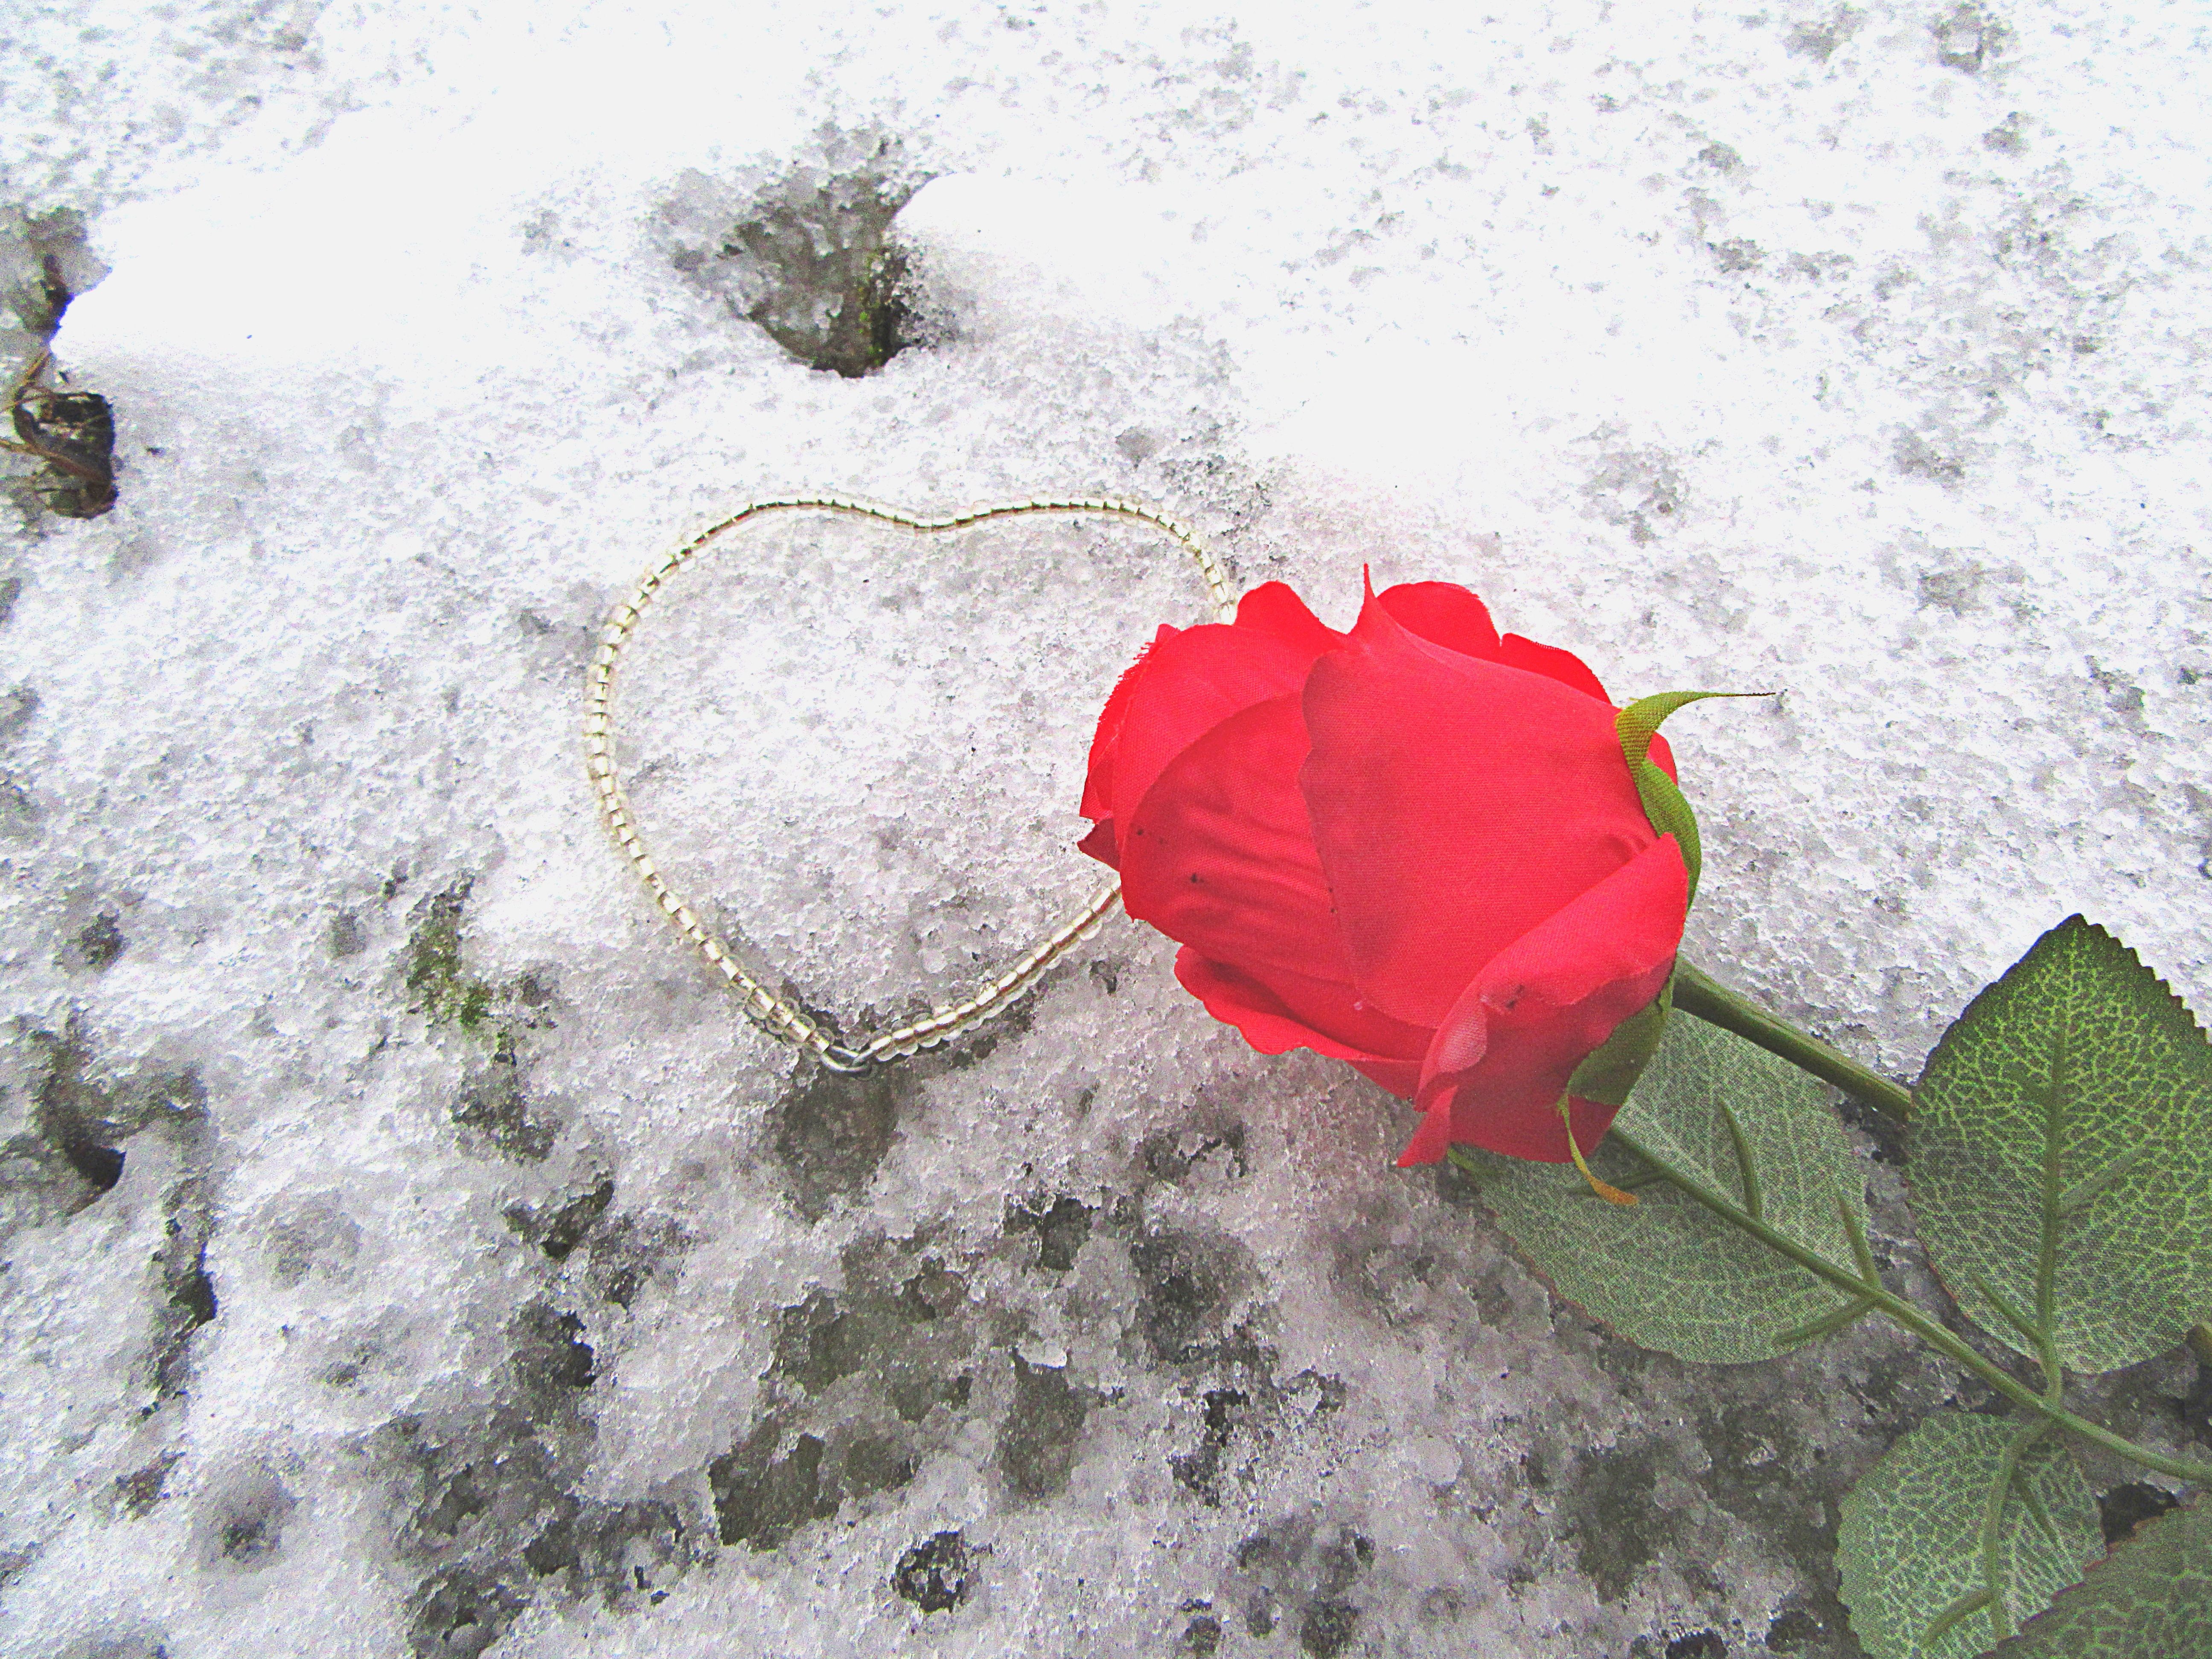
snow, winter, plant, leaf, flower, petal, atmosphere, love, rose, decoration, spring, red, romance, romantic, flora, heart shape, valentine, the heart of, freezing, flowering plant, garden roses, rose family, in love, romantic love, rose order